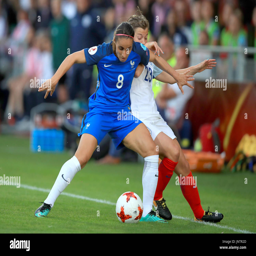
soccer player and battle for the ball during football competition